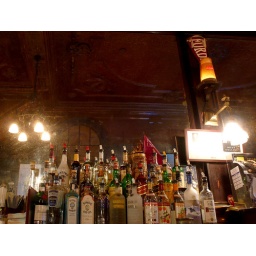
bar and tin ceiling in mirror